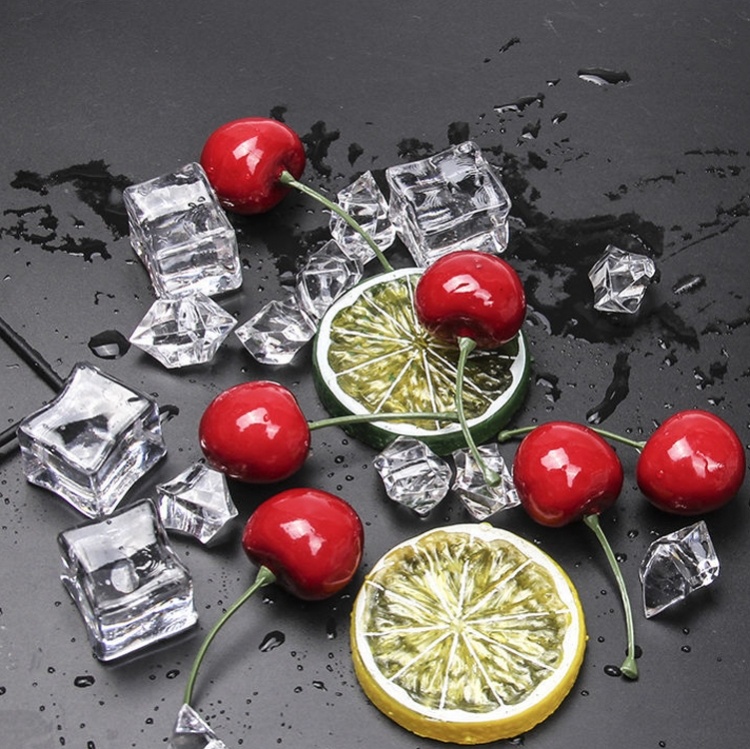
Fruit Package E Fake Ice Cube Photo Props Gourmet Photography Decoration Model
1. Material: Acrylic plastic material, good photogenic effect 2. Size: The square side is about 2.5cm long, the irregular one is about 2cm 3. Choose fewer subjects when shooting, and the picture is closer and fuller 4. Suitable for advertising photography, product photography and as a prop to decorate counters, etc. 5. A variety of specifications, high degree of simulation Package list: Fruit set A: 4 square ice cubes + 1 yellow lemon slice + 1 green lemon slice Fruit package B: 20 irregular crushed ice cubes + 1 yellow lemon slice + 1 green lemon slice Fruit set C: 20 irregular crushed ice cubes + 2 square ice cubes, 1 yellow lemon slice + 1 green lemon slice Fruit set D: 10 irregular crushed ice cubes + 4 square ice cubes + 6 cherries Fruit set E: 10 irregular crushed ice cubes + 4 square ice cubes + 1 yellow lemon slice + 1 green lemon slice + 6 cherries
Brand: O2I24
Category: Cameras & Optics > Photography > Darkroom